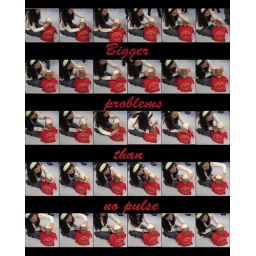
CPR training today - complete with directions on how to attach a face to the person in distress.